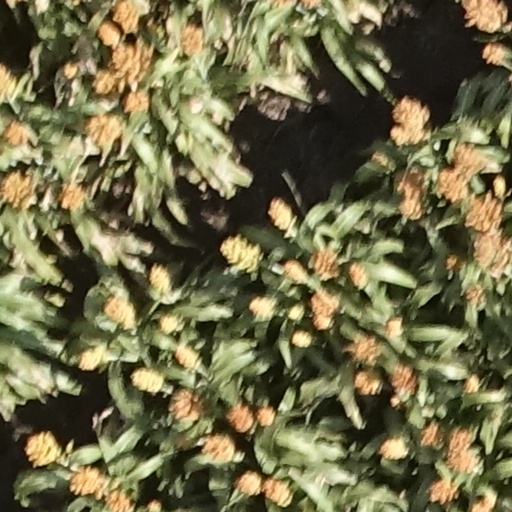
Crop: sorghum